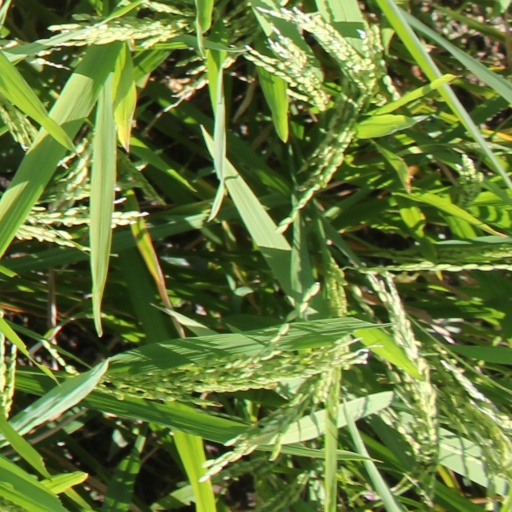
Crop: rice